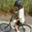
Label: bicycle